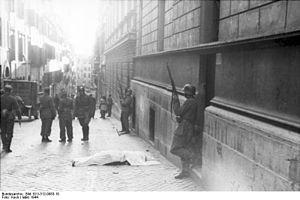
Résistance romaine est un terme qui définit la période historique qui va du 8 septembre 1943 au 4 juin 1944, date de la libération de Rome par les troupes alliées, pendant laquelle un grand nombre de citoyens romains se sont opposés ouvertement ou clandestinement à l'occupation allemande de Rome.
L’attentat de Via Rasella en italien Attentato di Via Rasella est une action menée à Rome le 23 mars 1944 par la Résistance italienne contre les forces d'occupation allemandes.